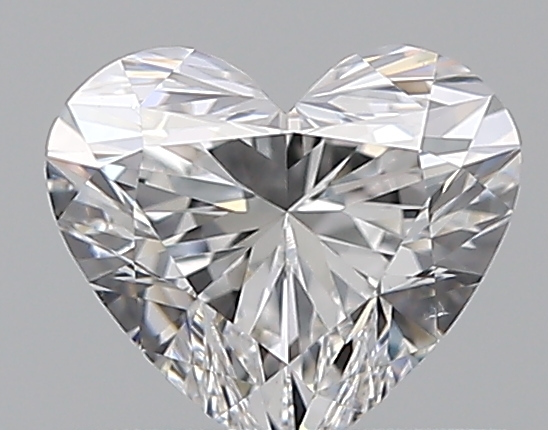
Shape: heart
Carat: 0.5
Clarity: VS2
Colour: D
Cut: EX
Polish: EX
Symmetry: VG
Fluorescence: N
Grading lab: GIA
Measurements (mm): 4.96 x 5.6 x 3.25